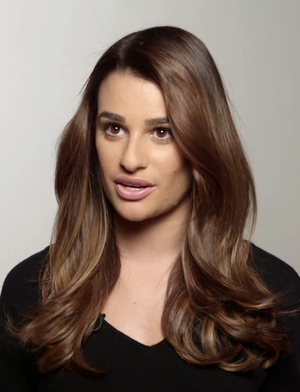
Lea Michele Sarfati, dite Lea Michele, est une actrice et chanteuse américaine née le 29 août 1986 à New York.